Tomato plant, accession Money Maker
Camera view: vertical (180 deg); turntable rotation: 30 degrees
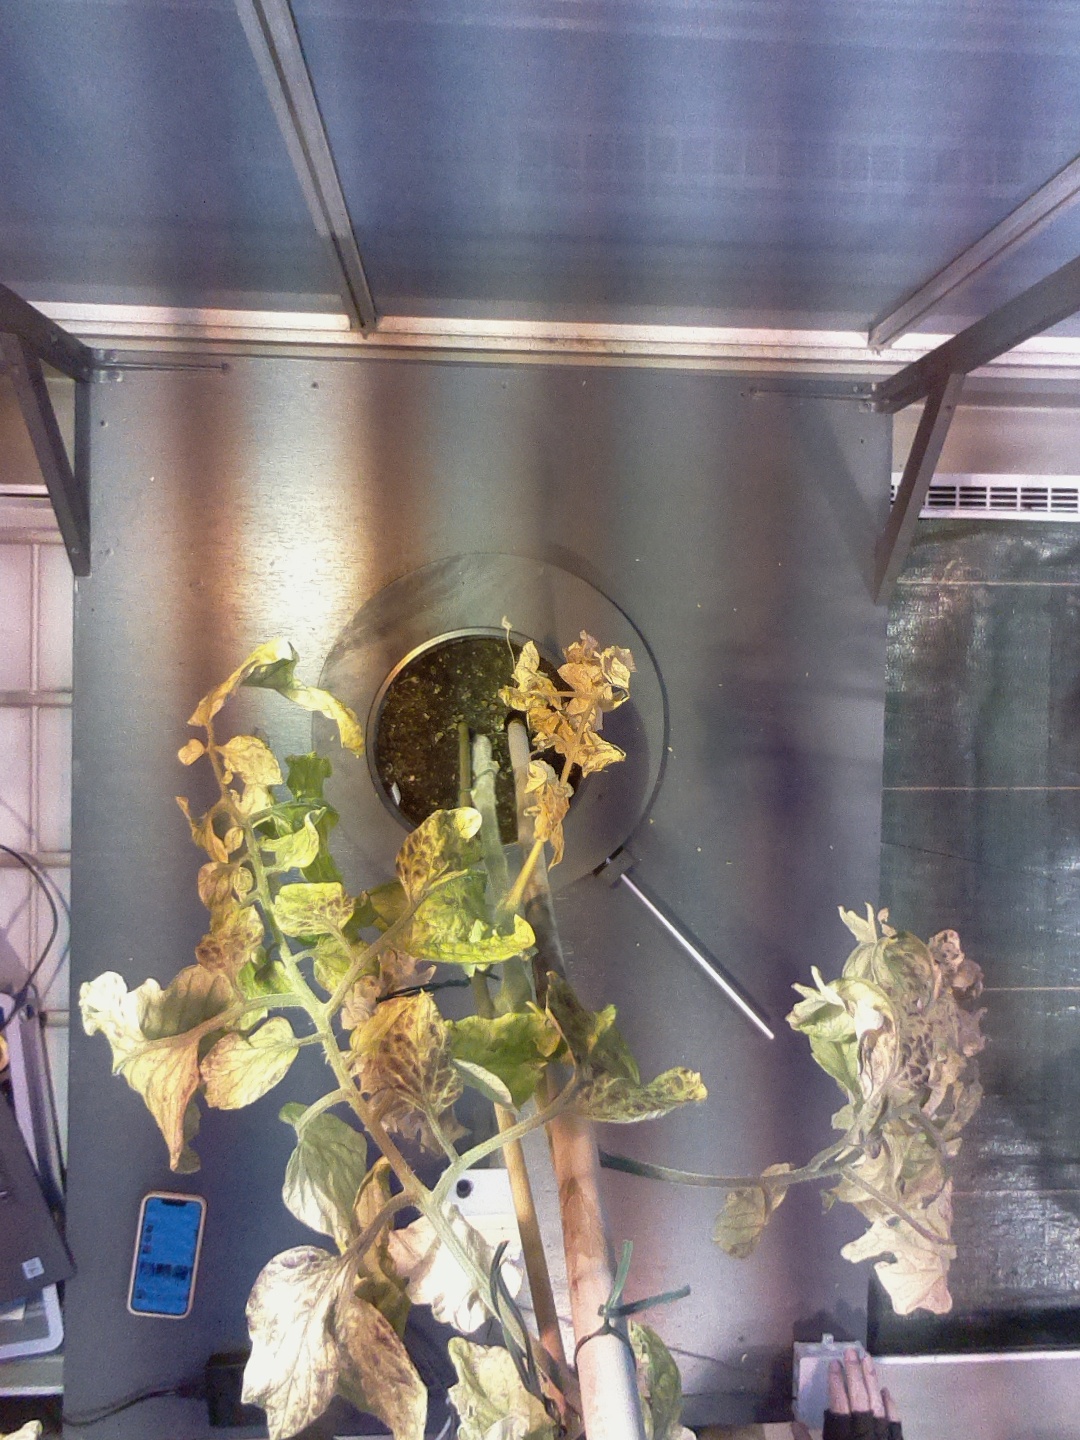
BBCH growth stage 86: 60%-70% of fruits show typical fully ripe color